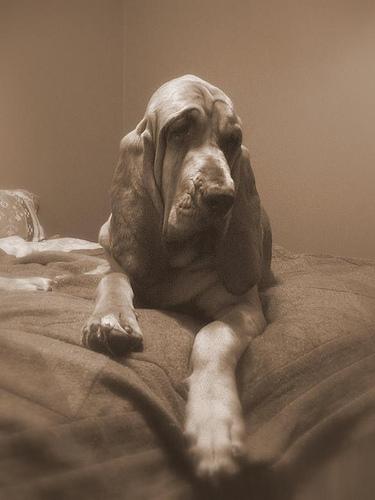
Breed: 207-n000044-bloodhound